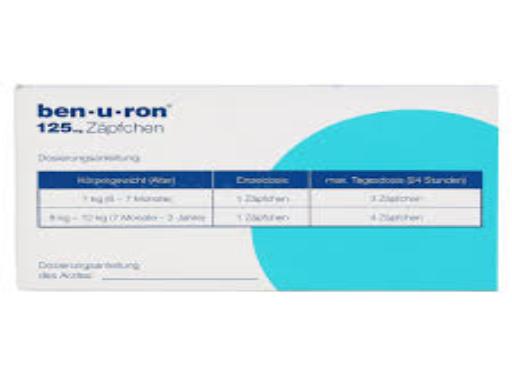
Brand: benuron
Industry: Medical